Settai (film)

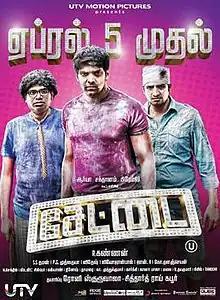
Theatrical release poster

 is a 2013 Indian Tamil-language action comedy film directed by R. Kannan. A remake of the 2011 Hindi-English-language film, "Delhi Belly", it stars Arya, Santhanam, Premji, Hansika Motwani and Anjali. The film, which began filming in Chennai on 7 July 2012, released for April 2013. The audio was launched on 30 January. The film released on 5 April 2013.